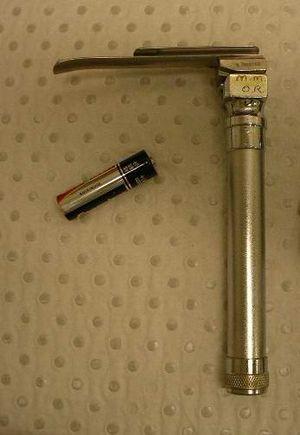
Le laryngoscope est un instrument médical servant principalement à l'intubation trachéale en permettant de visualiser la glotte. Il est composé de deux parties :